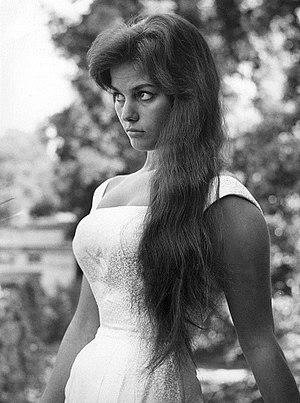
Une rose pour tous est un film italien réalisé par Franco Rossi et sorti en 1967.